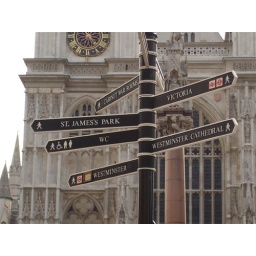
London, England.A sign pole in front of Westminster Abbey.